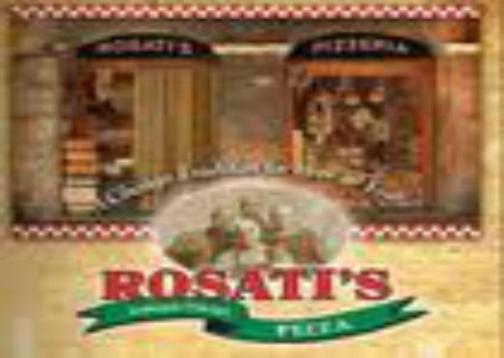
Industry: Food